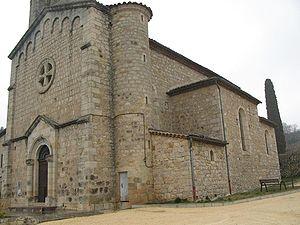
Village de Saint-Genest de Beauzon
Saint-Genest-de-Beauzon est une commune française, située dans le département de l'Ardèche en région Auvergne-Rhône-Alpes.